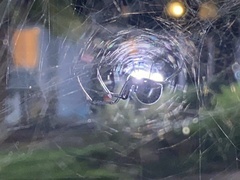
Species: Lactrodectus_hesperus